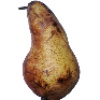
Label: pear_abate